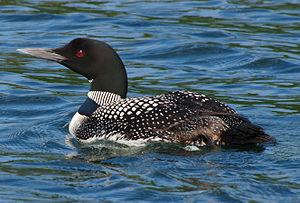
La France compte plus de 570 espèces d'oiseaux sur son territoire. La liste qui suit ne concerne que les espèces de France métropolitaine, par ordre et famille.
Cette liste de la faune française regroupe les espèces de Aequornithes peuplant la France métropolitaine.